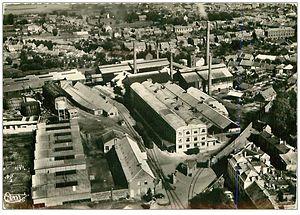
Aniche Verrerie d'en bas Vue aérienne
La verrerie d'en bas est fondée à Aniche dans le département du Nord par Constant Lemaire en 1854.